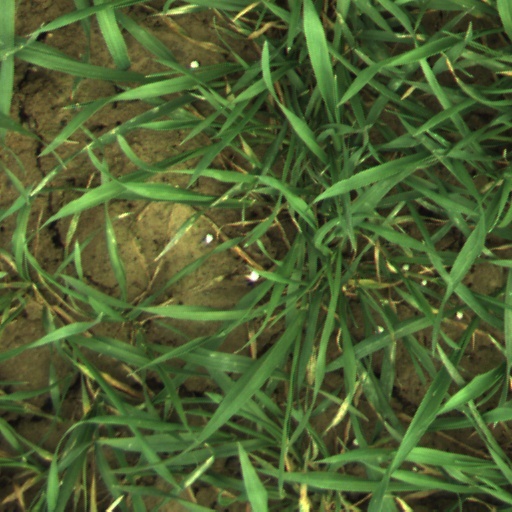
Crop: wheat